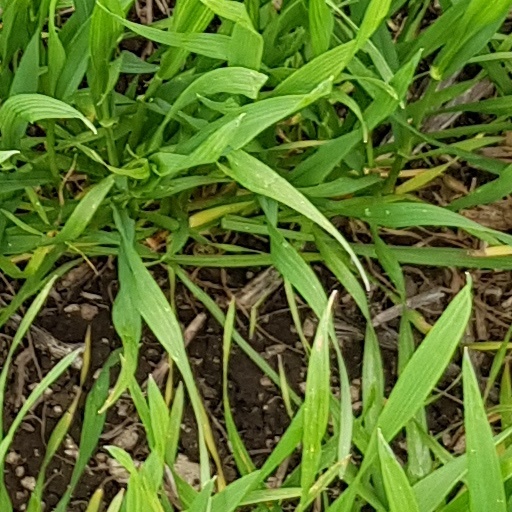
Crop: wheat